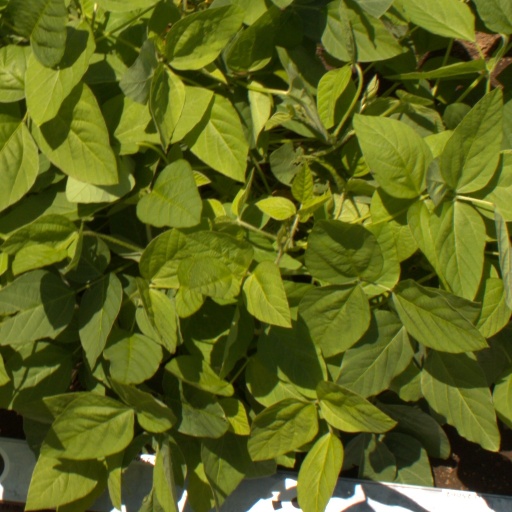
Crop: soybean